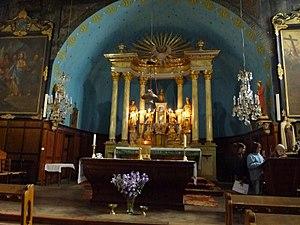
Eglise de Mont-Louis, Pyrénées-Orientales, France